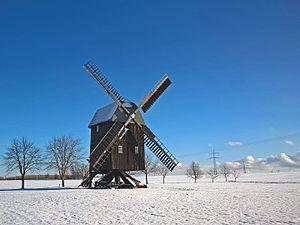
Bechstedtstraß est une municipalité allemande du land de Thuringe, dans l'arrondissement du Pays-de-Weimar, au centre de l'Allemagne. En 2015, sa population est de 257 habitants.